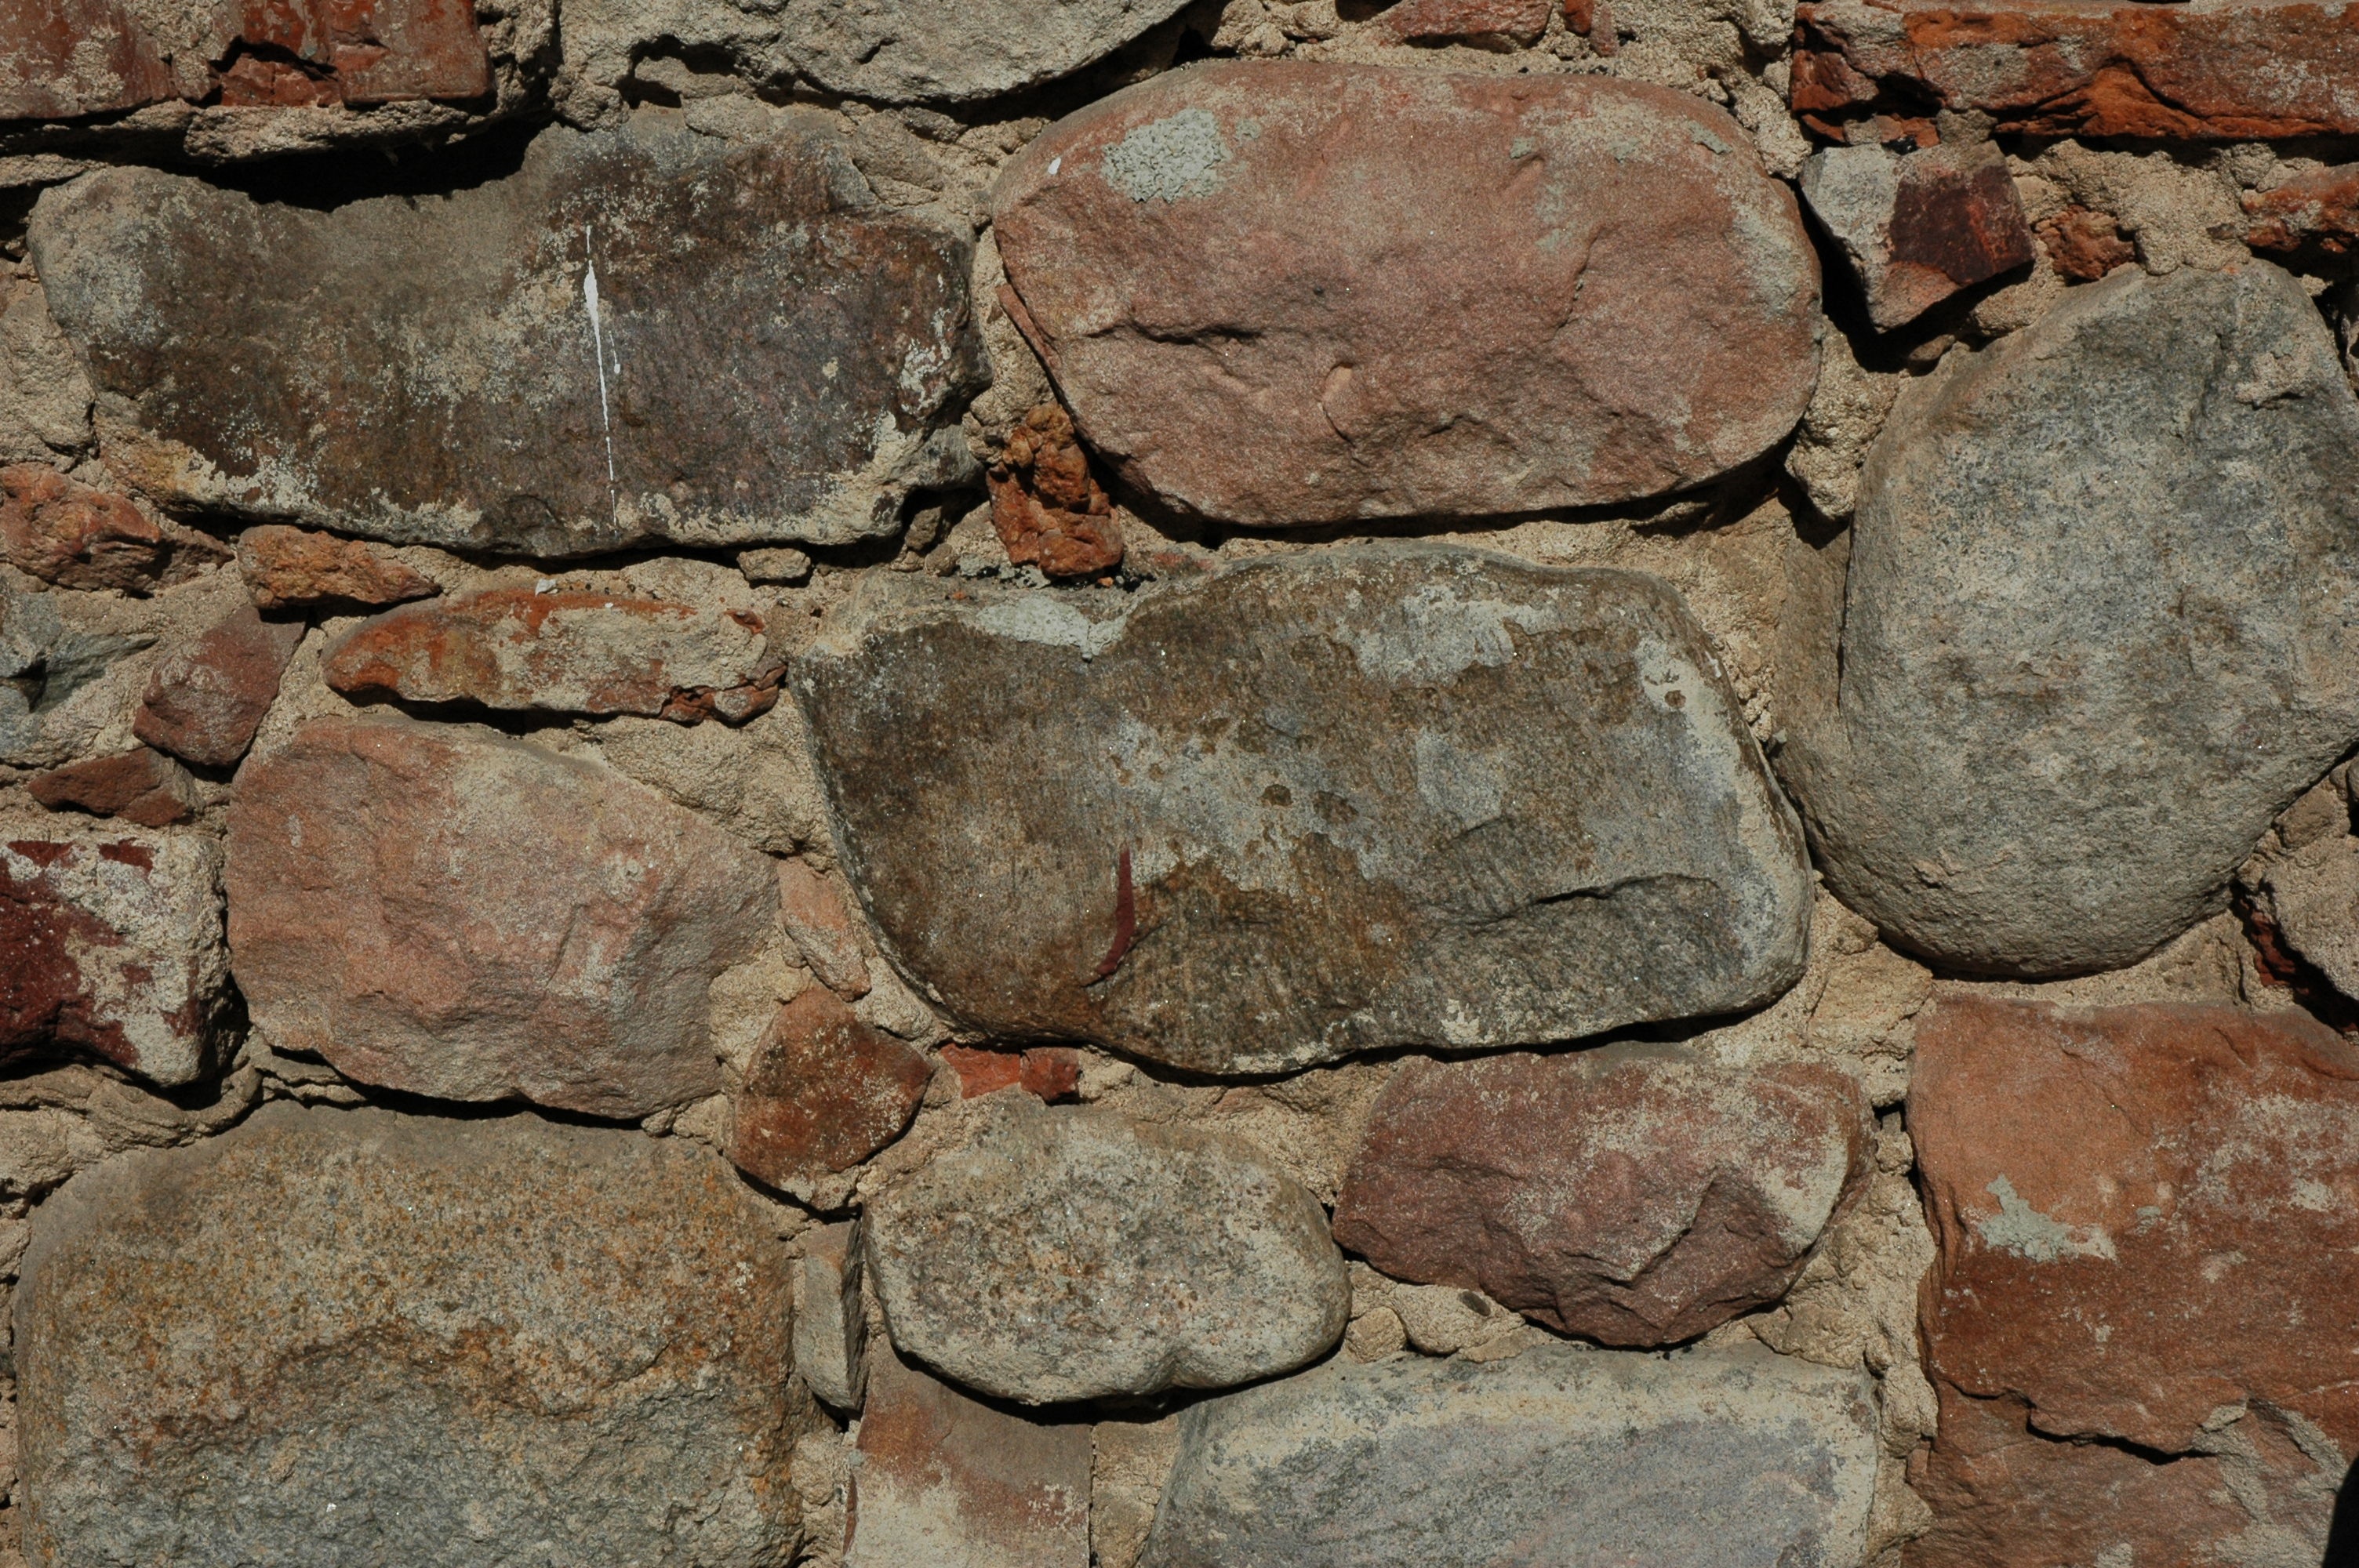
nature, rock, structure, wood, texture, wall, formation, soil, stone wall, brick, material, surface, rubble, background, geology, boulder, bedrock, flooring, ancient history, flagstone